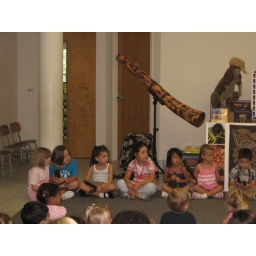
Australian in house field trip